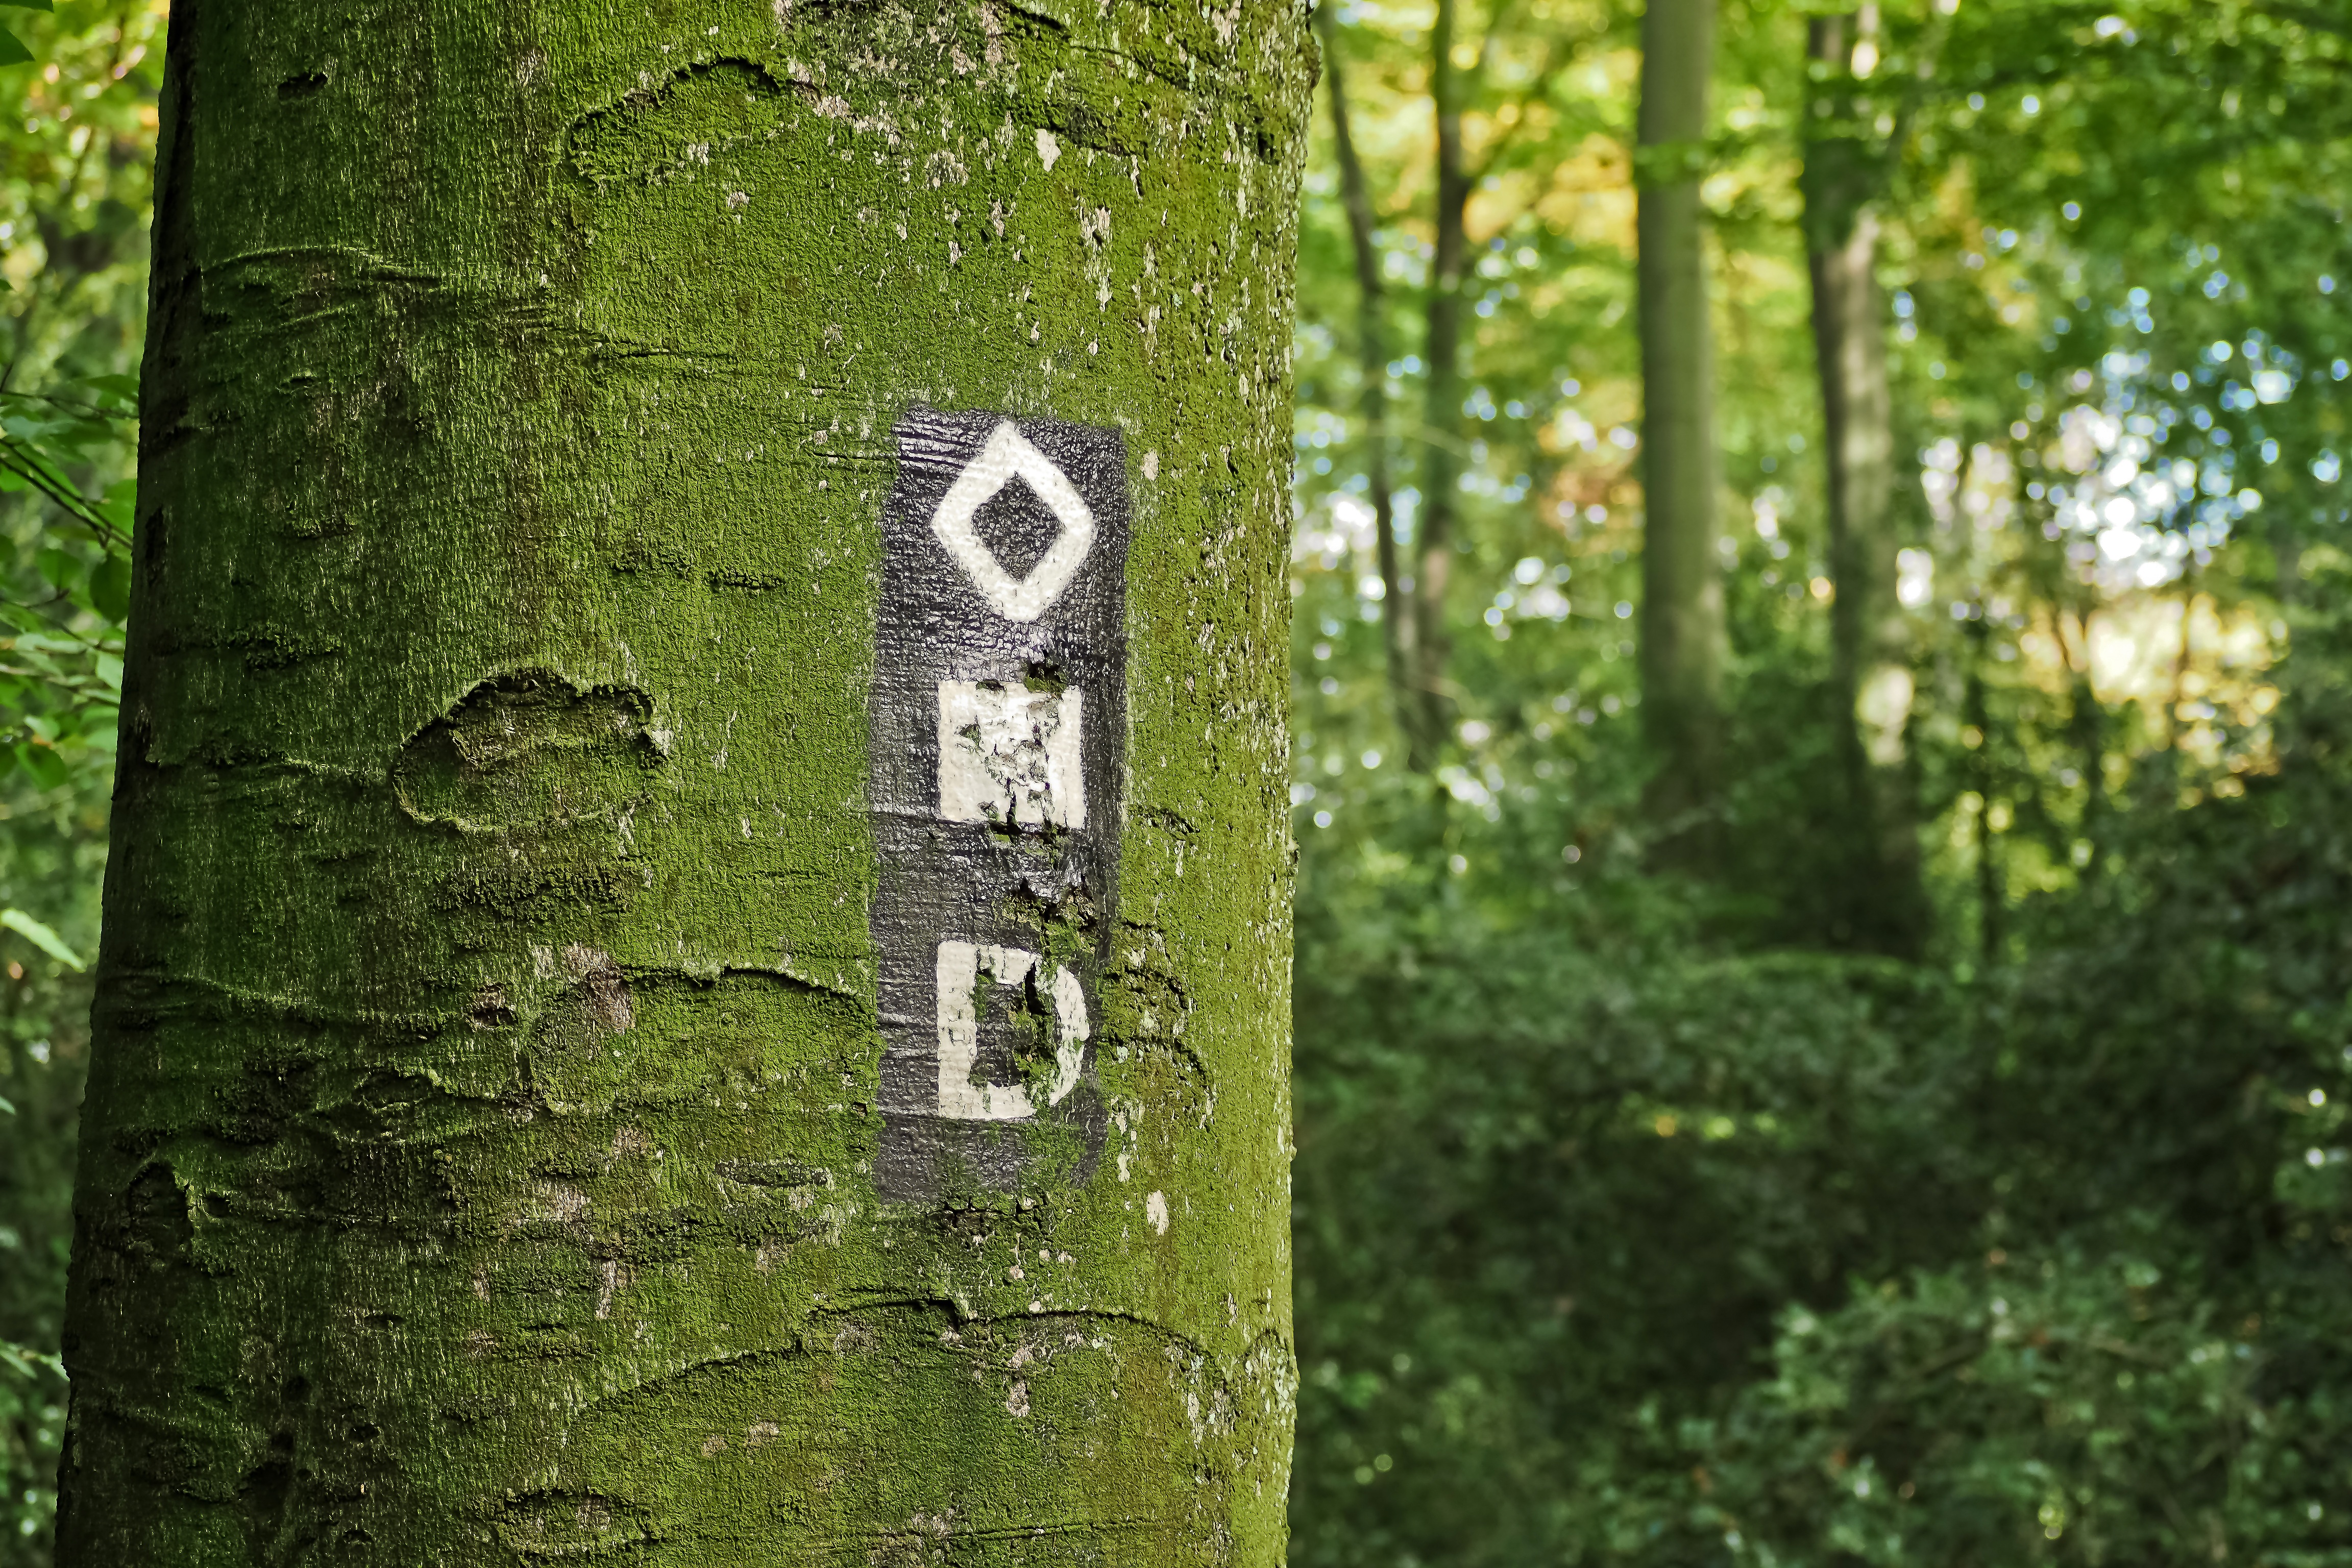
landscape, tree, nature, forest, outdoor, plant, wood, hiking, trail, sunlight, atmosphere, moss, bark, travel, log, green, relax, autumn, rest, lonely, flora, indicator, relaxation, vegetation, forests, out, woodland, quiet, habitat, silent, idyll, tree bark, fouling, old tree, nature reserve, strains, migratory character, natural environment, woody plant